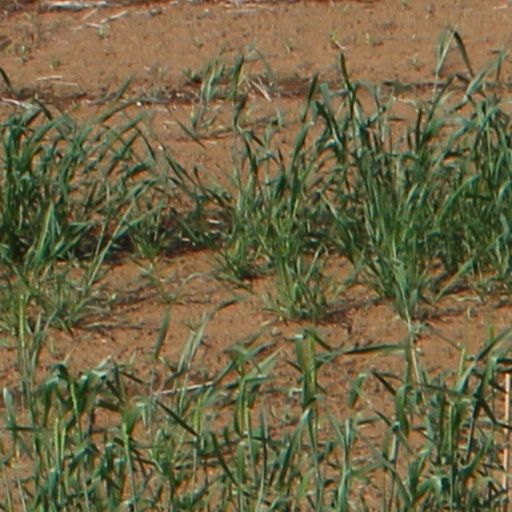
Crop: wheat